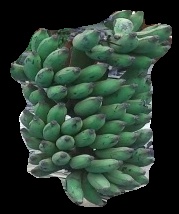
Variety: elakki-bale
Grade: grade3